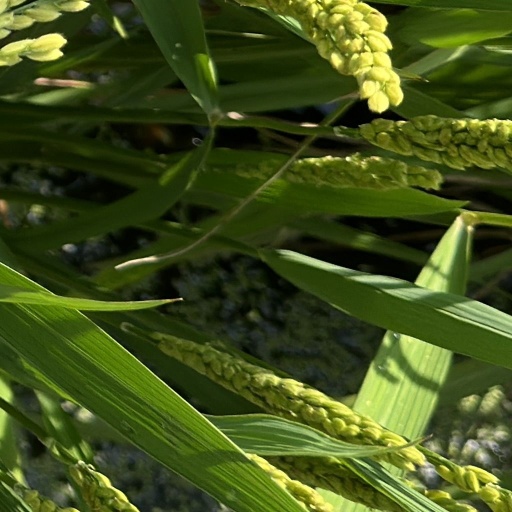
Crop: rice